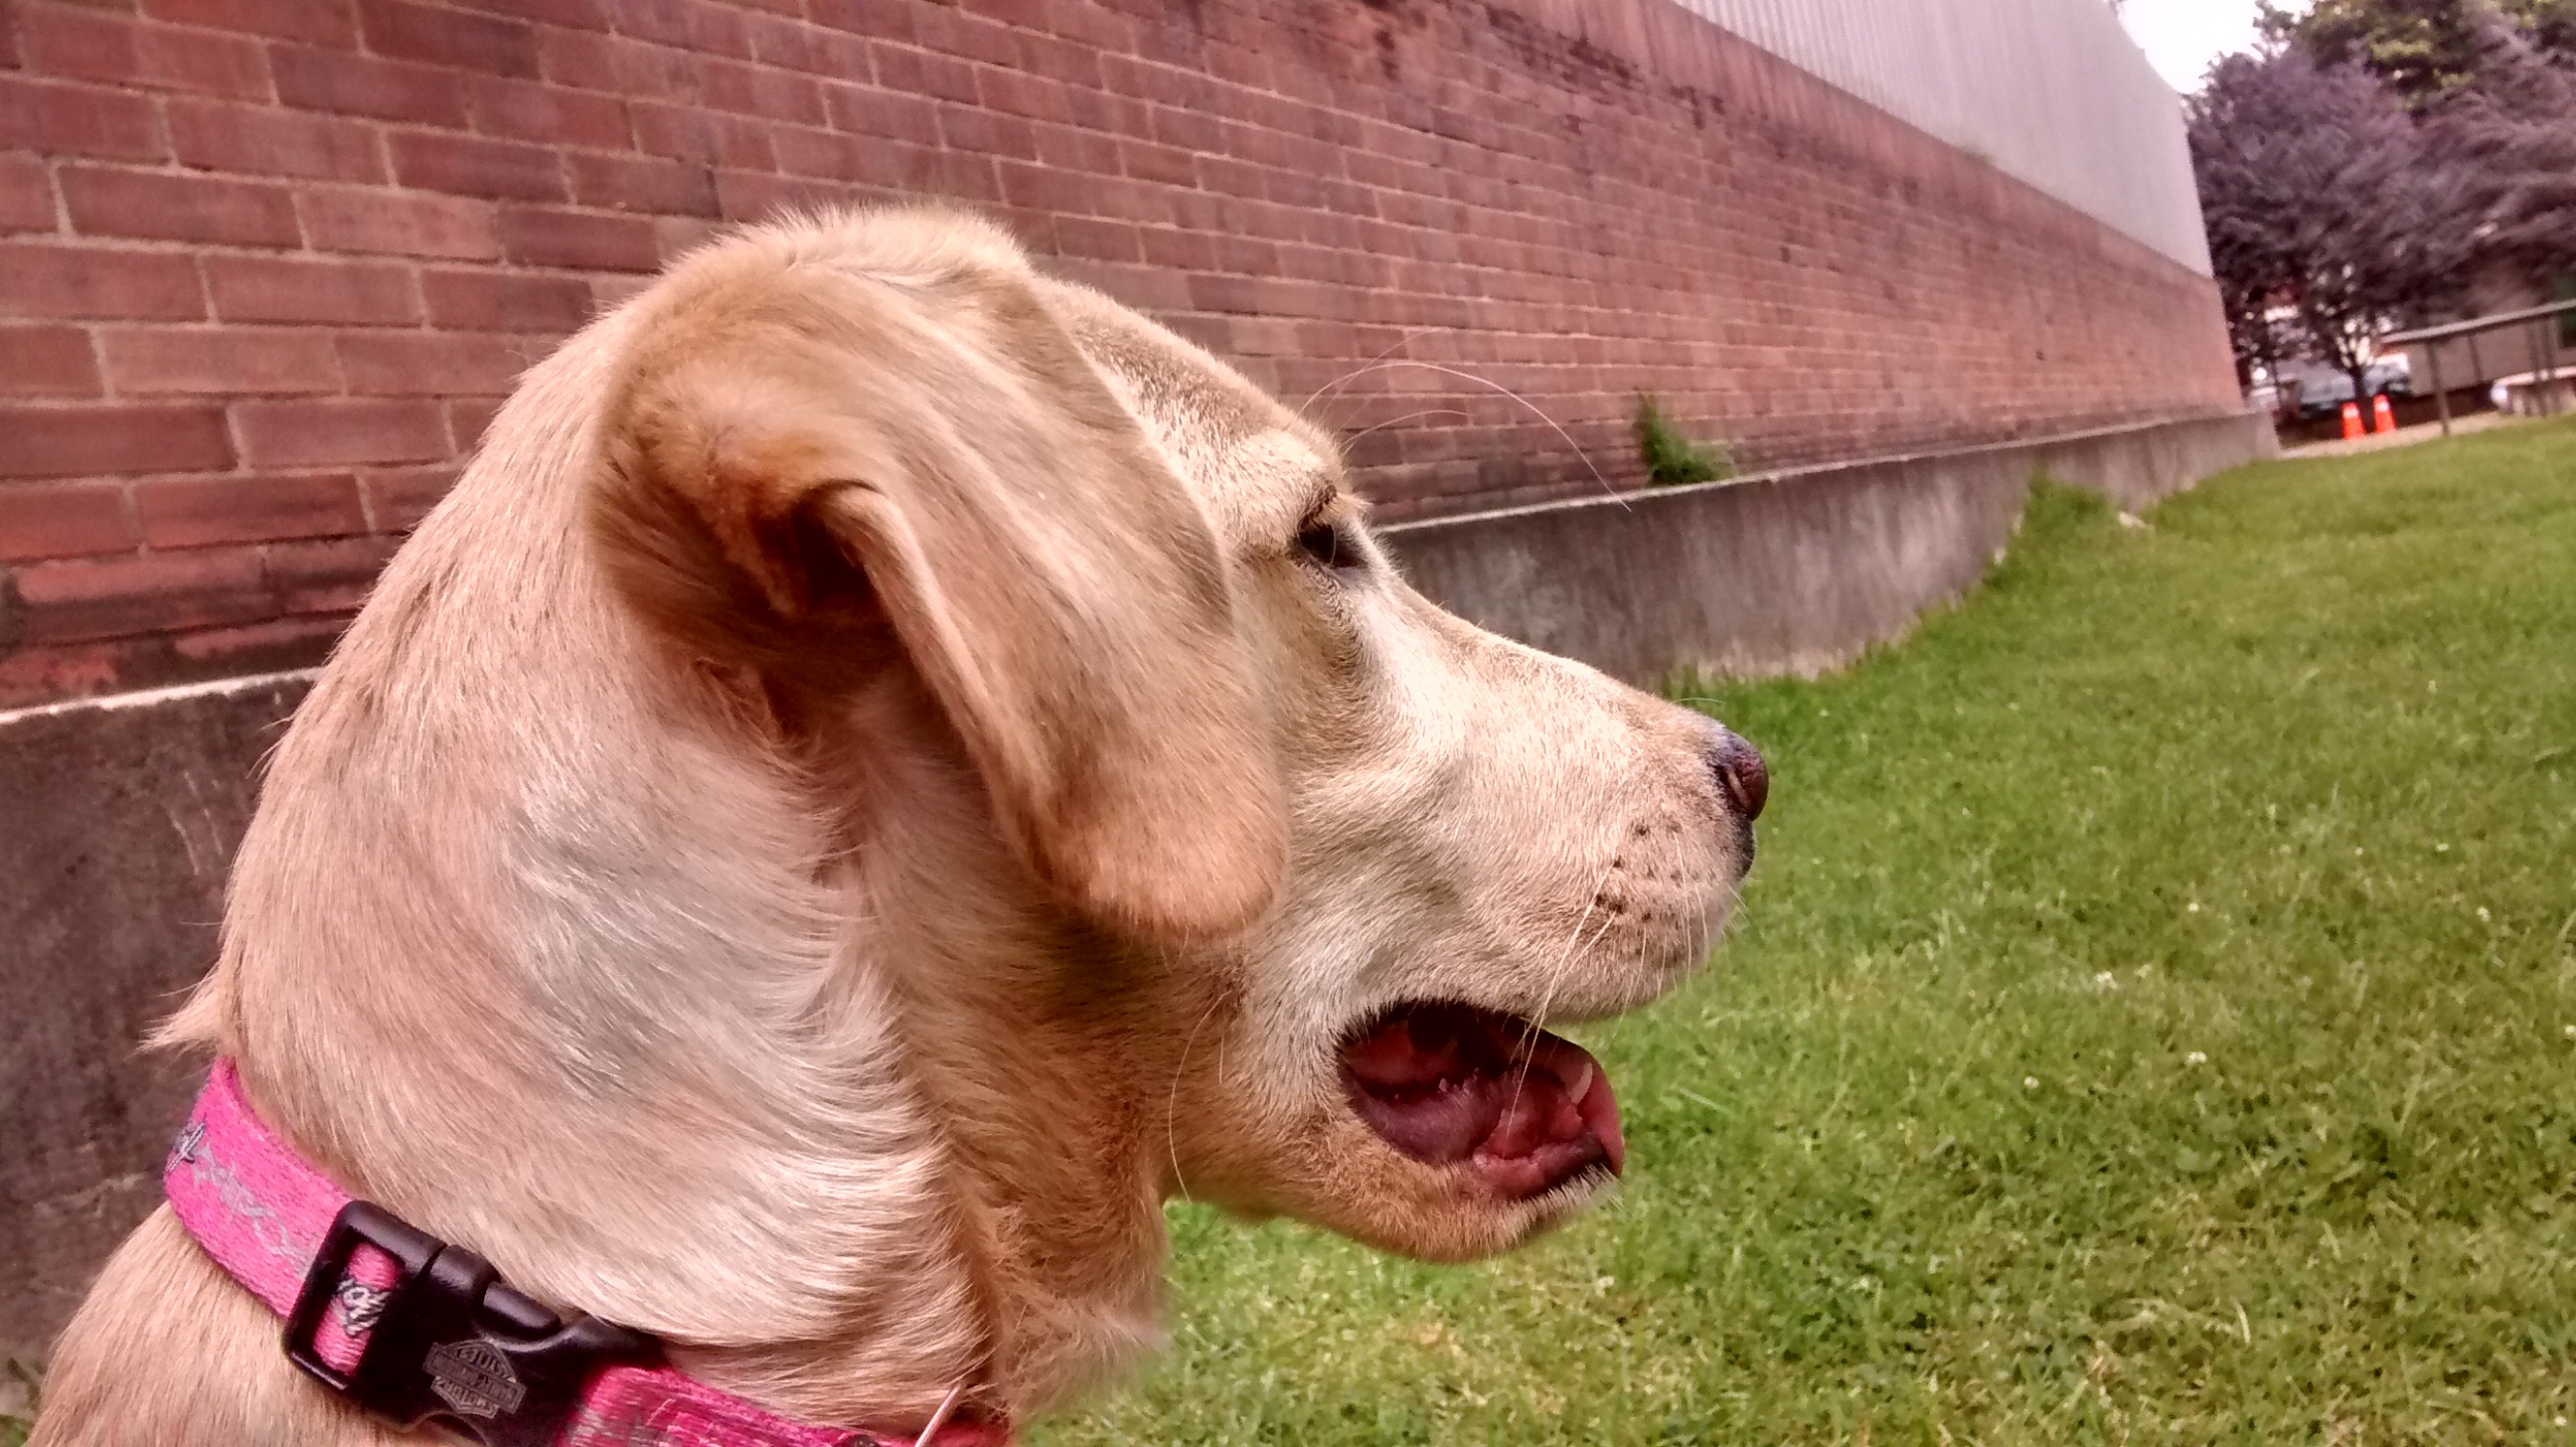
dog, pet, mammal, golden retriever, animals, vertebrate, labrador, setter, dog like mammal